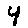
Label: 4